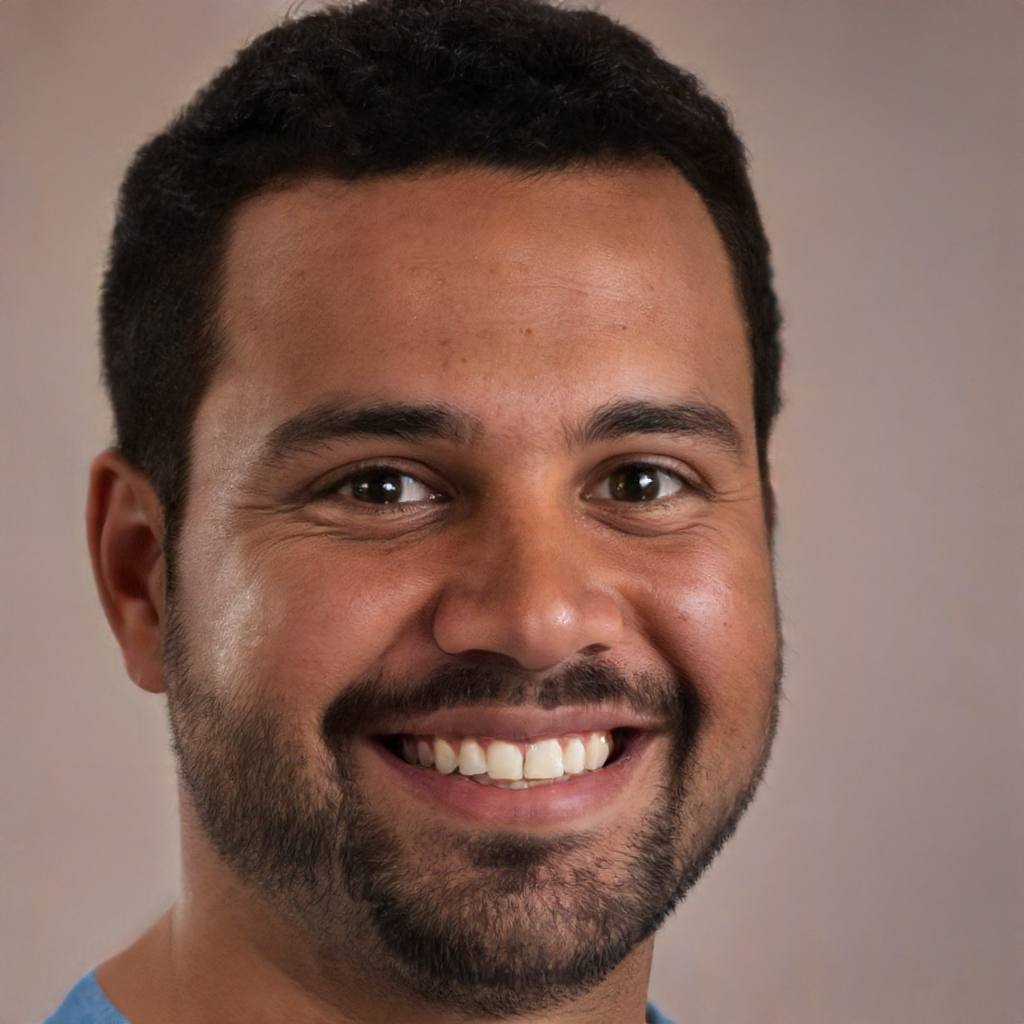
Label: No Watermark